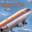
Label: airplane